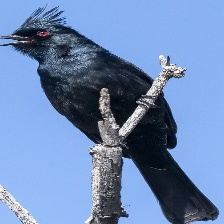
Species: PHAINOPEPLA
Scientific name: PHAINOPEPLA NITENS